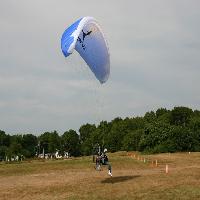
Weather: cloudy or overcast